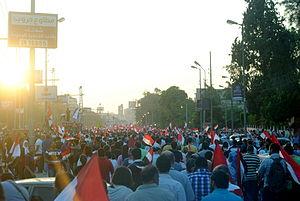
La géopolitique du Moyen-Orient au XXIᵉ siècle s'attache à la description et à l'analyse des relations des États de cette région entre eux et avec le reste du monde depuis le début de ce siècle. Cette description prend en considération les facteurs politiques, géographiques, économiques, démographiques et culturels qui les influencent. Le terme de géostratégie est aussi employé dans un sens voisin de celui de géopolitique.
Le coup d'État du 3 juillet 2013 en Égypte est mené par les forces armées égyptiennes contre le président Mohamed Morsi, élu un an plus tôt à l'issue de la transition après la révolution égyptienne de 2011.